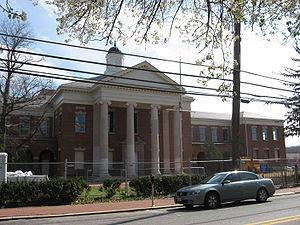
La ville américaine d’Upper Marlboro est le siège du comté du Prince George, dans l’État du Maryland. Sa population s’élevait à 631 habitants lors du recensement de 2010, estimée à 669 habitants en 2016.